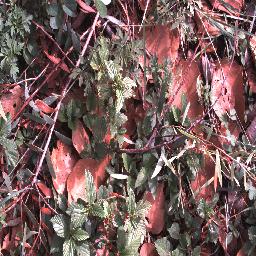
Label: negative